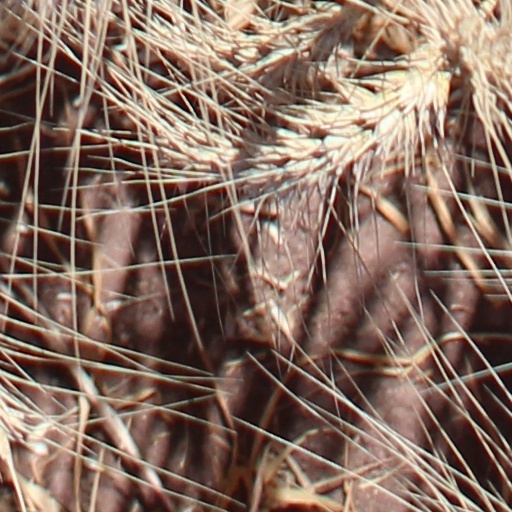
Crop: wheat